Chambersburg Township, North Carolina

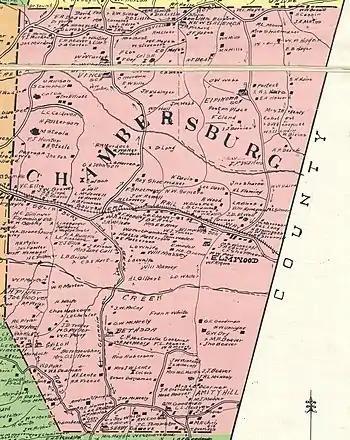
Chambersburg Township in 1917

Chambersburg Township covers an area of 48.4 square miles (125.36 km), and of this, 0.3 square miles (0.78 km), or 0.62 percent, is water.